Kratika Sengar

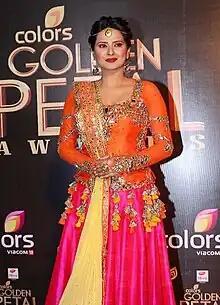
Kratika in 2016

Kratika Sengar Dheer (born 3 July 1986) is an Indian actress who primarily works in Hindi television. Sengar is widely recognised for her portrayal of Rani Lakshmibai in "Ek Veer Stree Ki Kahaani – Jhansi Ki Rani" and dual portrayal of Tanushree Khurana Bedi / Tanuja Sikand Bedi in "Kasam Tere Pyaar Ki". She is a recipient of a Gold Award.